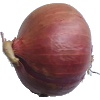
Label: Onion Red 1